Tricycle

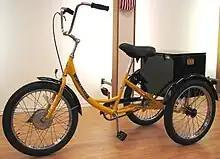
Industrial trike with storage box mounted between rear wheels

Hand-crank trikes use a hand-operated crank, either as a sole source of power or a double drive with footpower from pedals and hand-power from the hand crank. The hand-power-only trikes can be used by individuals who do not have the use of their legs due to a disability or an injury. They are made by companies including Greenspeed, Invacare, Quickie and Druzin.